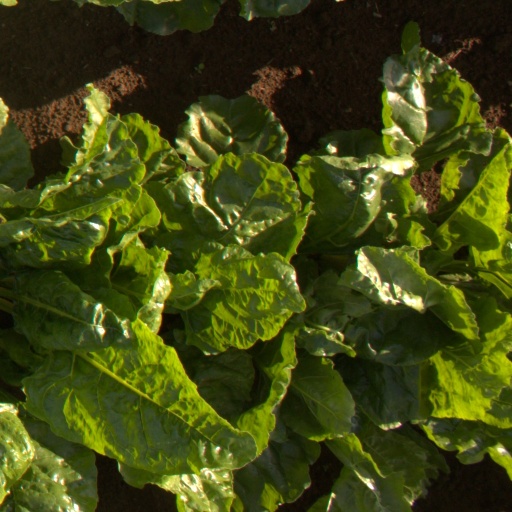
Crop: sugar beet